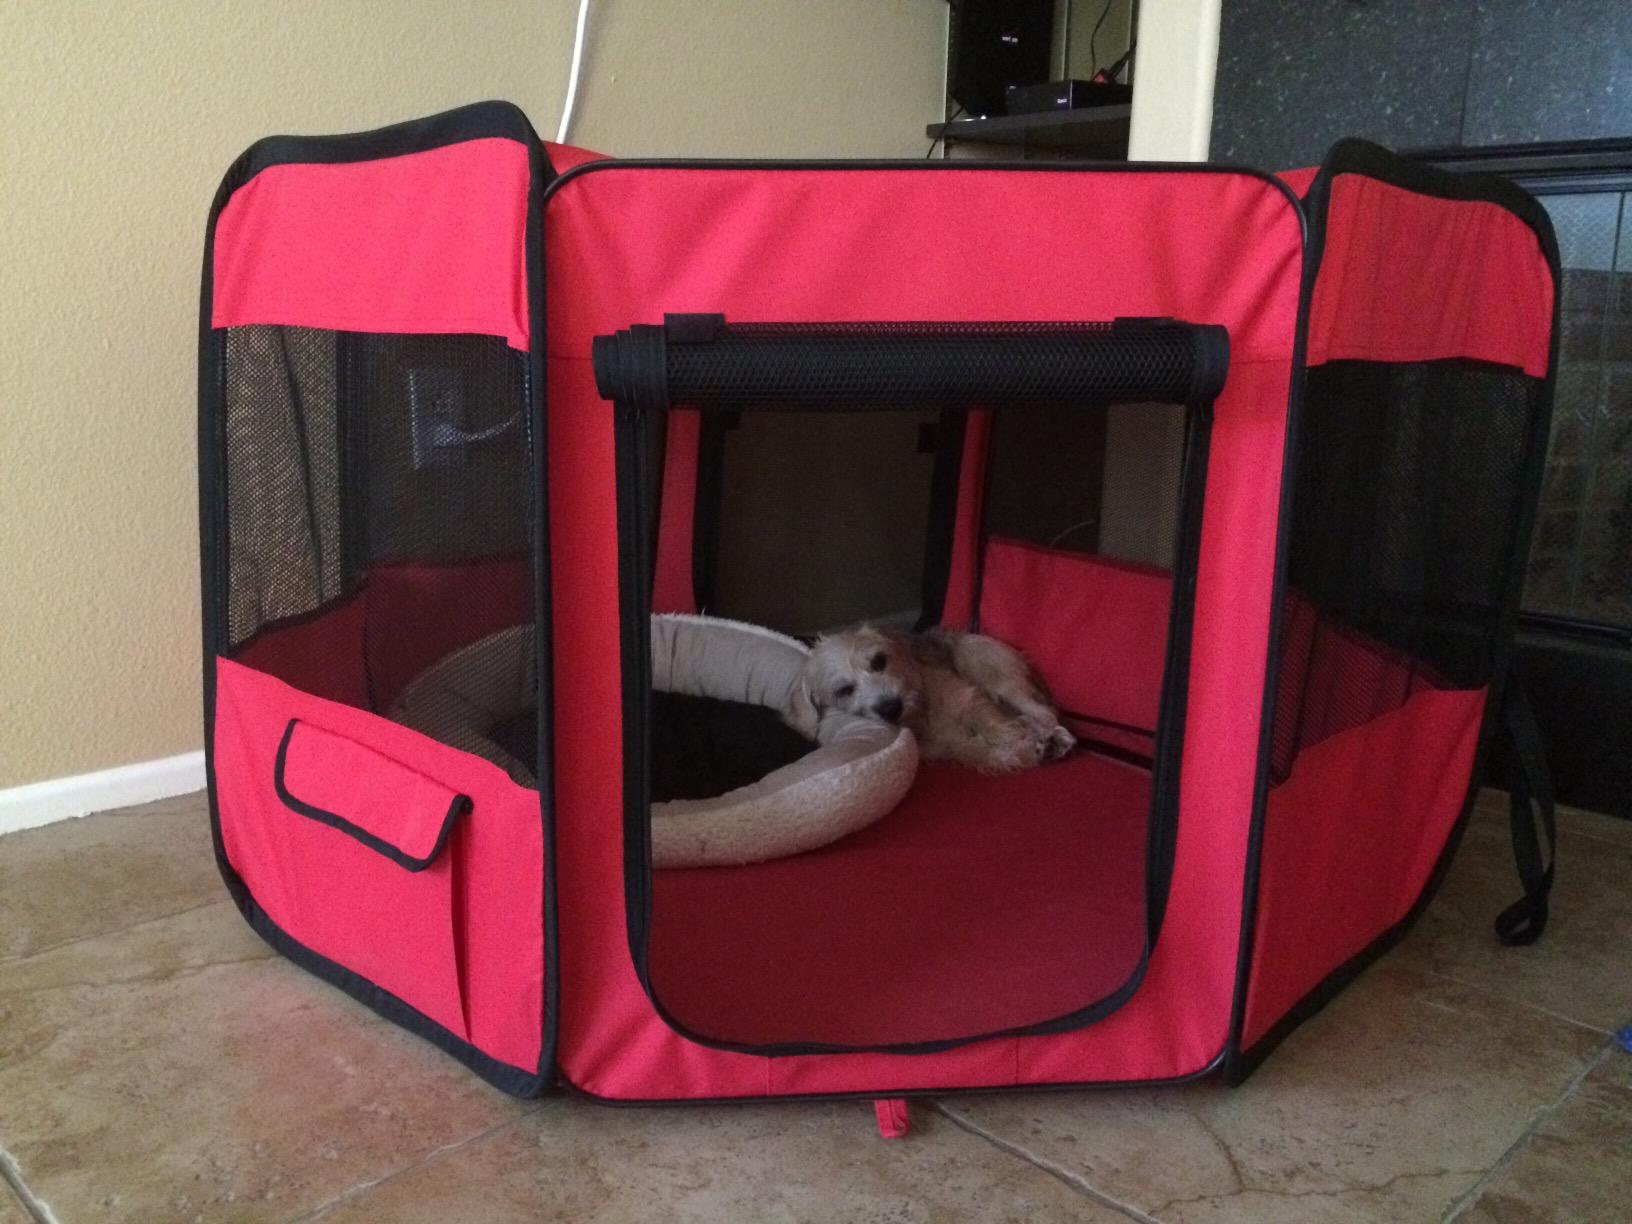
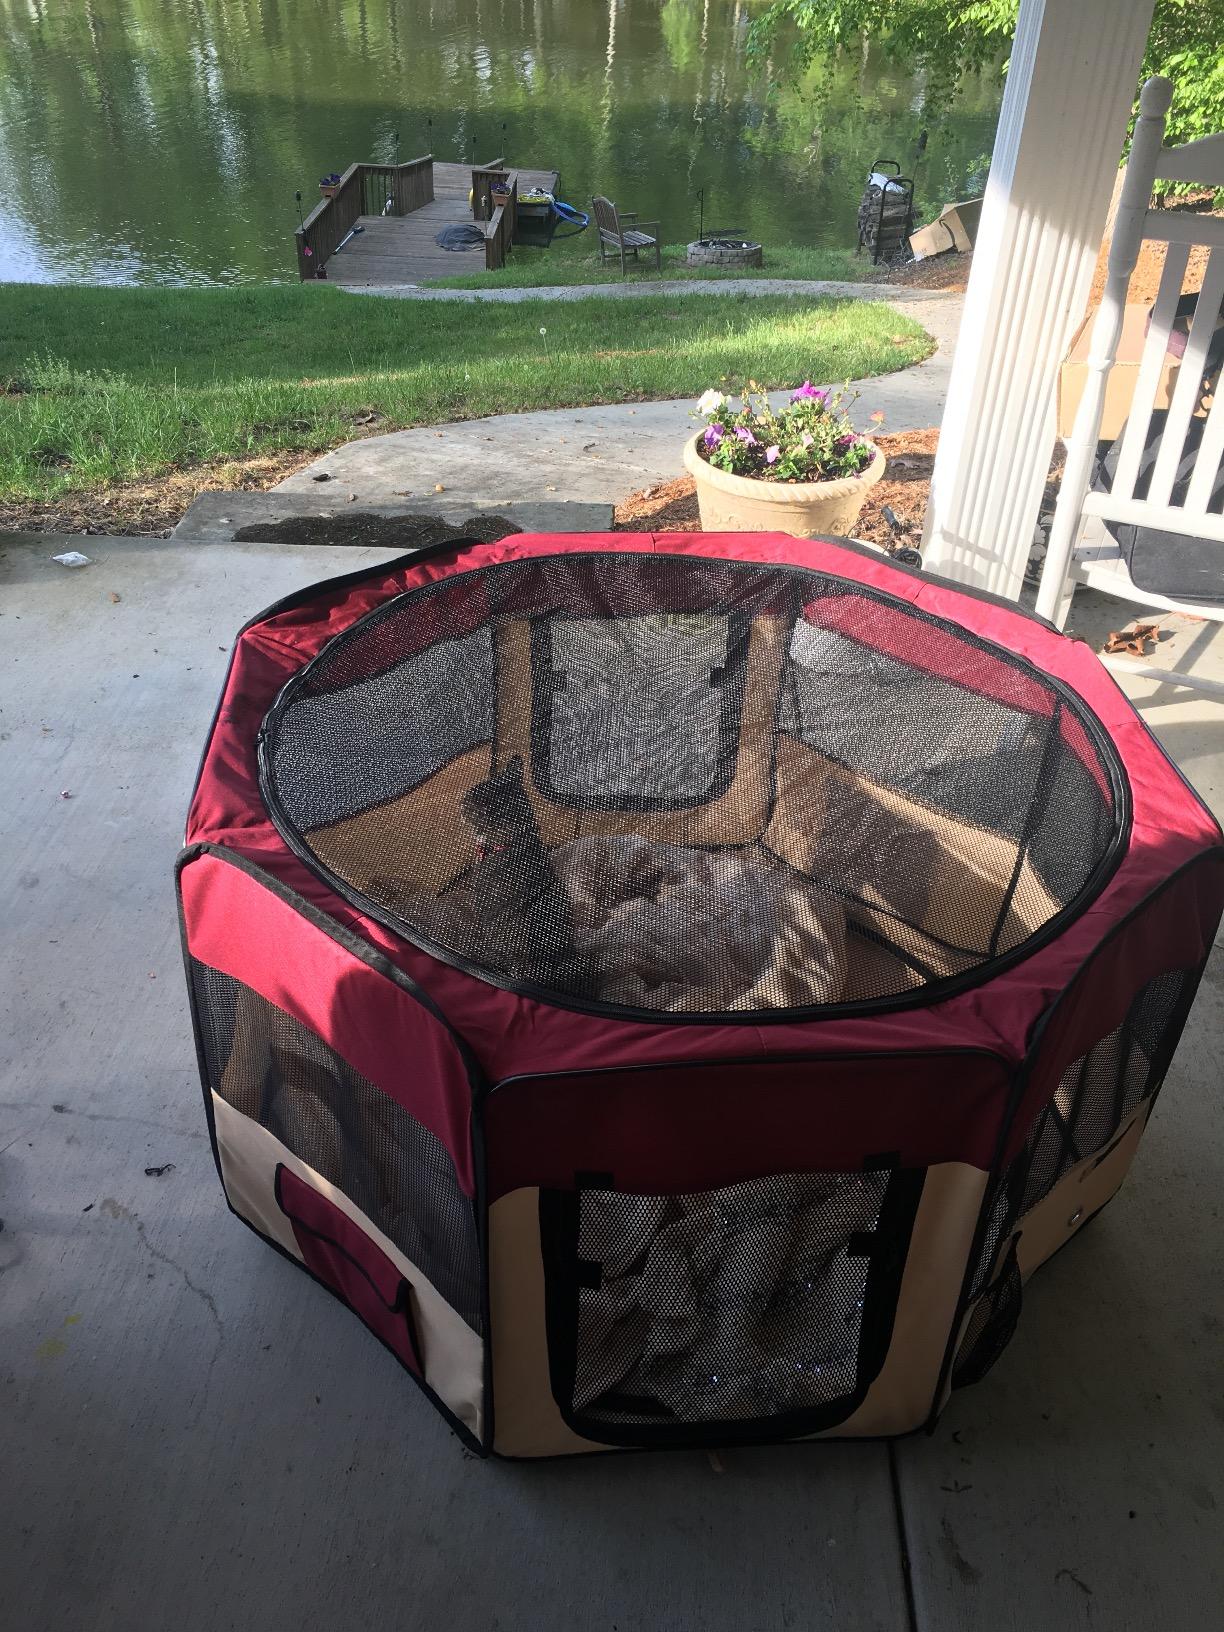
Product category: items_kennel
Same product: no